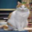
Label: cat